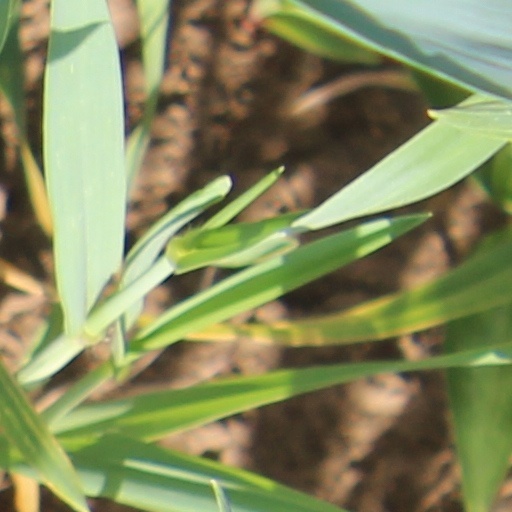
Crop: wheat